Carthage (municipality)

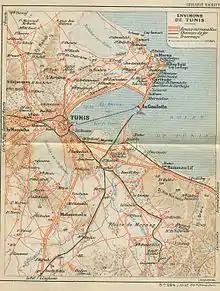
1937 map of Tunis and environs

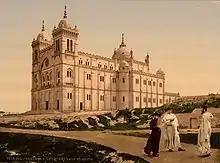
Saint Louis Cathedral (1899 photograph)

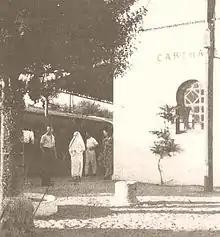
TGM station "Carthage" (1940s photograph)

Roman Carthage was destroyed following the Muslim invasion of 698, and it remained under the control of the Arabs and later Ottoman rule for more than a thousand years (being replaced in the function of regional capital by the Medina of Tunis), until the establishment of the French protectorate of Tunisia in 1881.